Vindhya Range

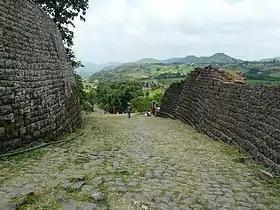
Vindhya range seen from Mandav, Madhya Pradesh

Earlier, the term "Vindhyas" was used in a wider sense and included a number of hill ranges between the Indo-Gangetic plain and the Deccan Plateau. According to the various definitions mentioned in the older texts, the Vindhyas extend up to the Godavari in the south and the Ganges in the north.